Battle of Pilckem Ridge

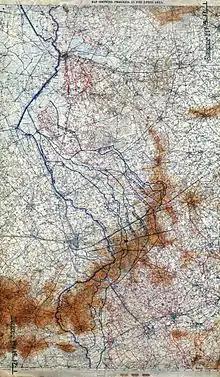

Mist and unbroken cloud with a base from high, meant that it was still dark when the British bombardment began at Due to the excellent observation possessed by the Germans, had been chosen for zero hour when the British, advancing from the west, would be able to see for about ; German troops would be looking westwards into darkness. The barrage stood for six minutes while the British infantry crossed the of no man's land and assembled, then the barrage began to creep forward at in four minutes. The attack extended from opposite Deûlémont in the Second Army area, north to the boundary with the Fifth Army, against the Warneton–Zandvoorde line to simulate a threat against Lille. The ground was muddy after rain on 29 July and a drizzle began on 31 July before the attack. II Anzac Corps on the right took the German outpost line west of the Lys (now Leie) river. The New Zealand Division captured La Basseville, south-west of Warneton, after street fighting with the garrison, which eventually withdrew towards Warneton; the 3rd Australian Division captured outposts and strong points near Gapaard, east of Messines.